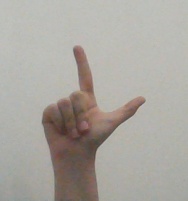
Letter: laam